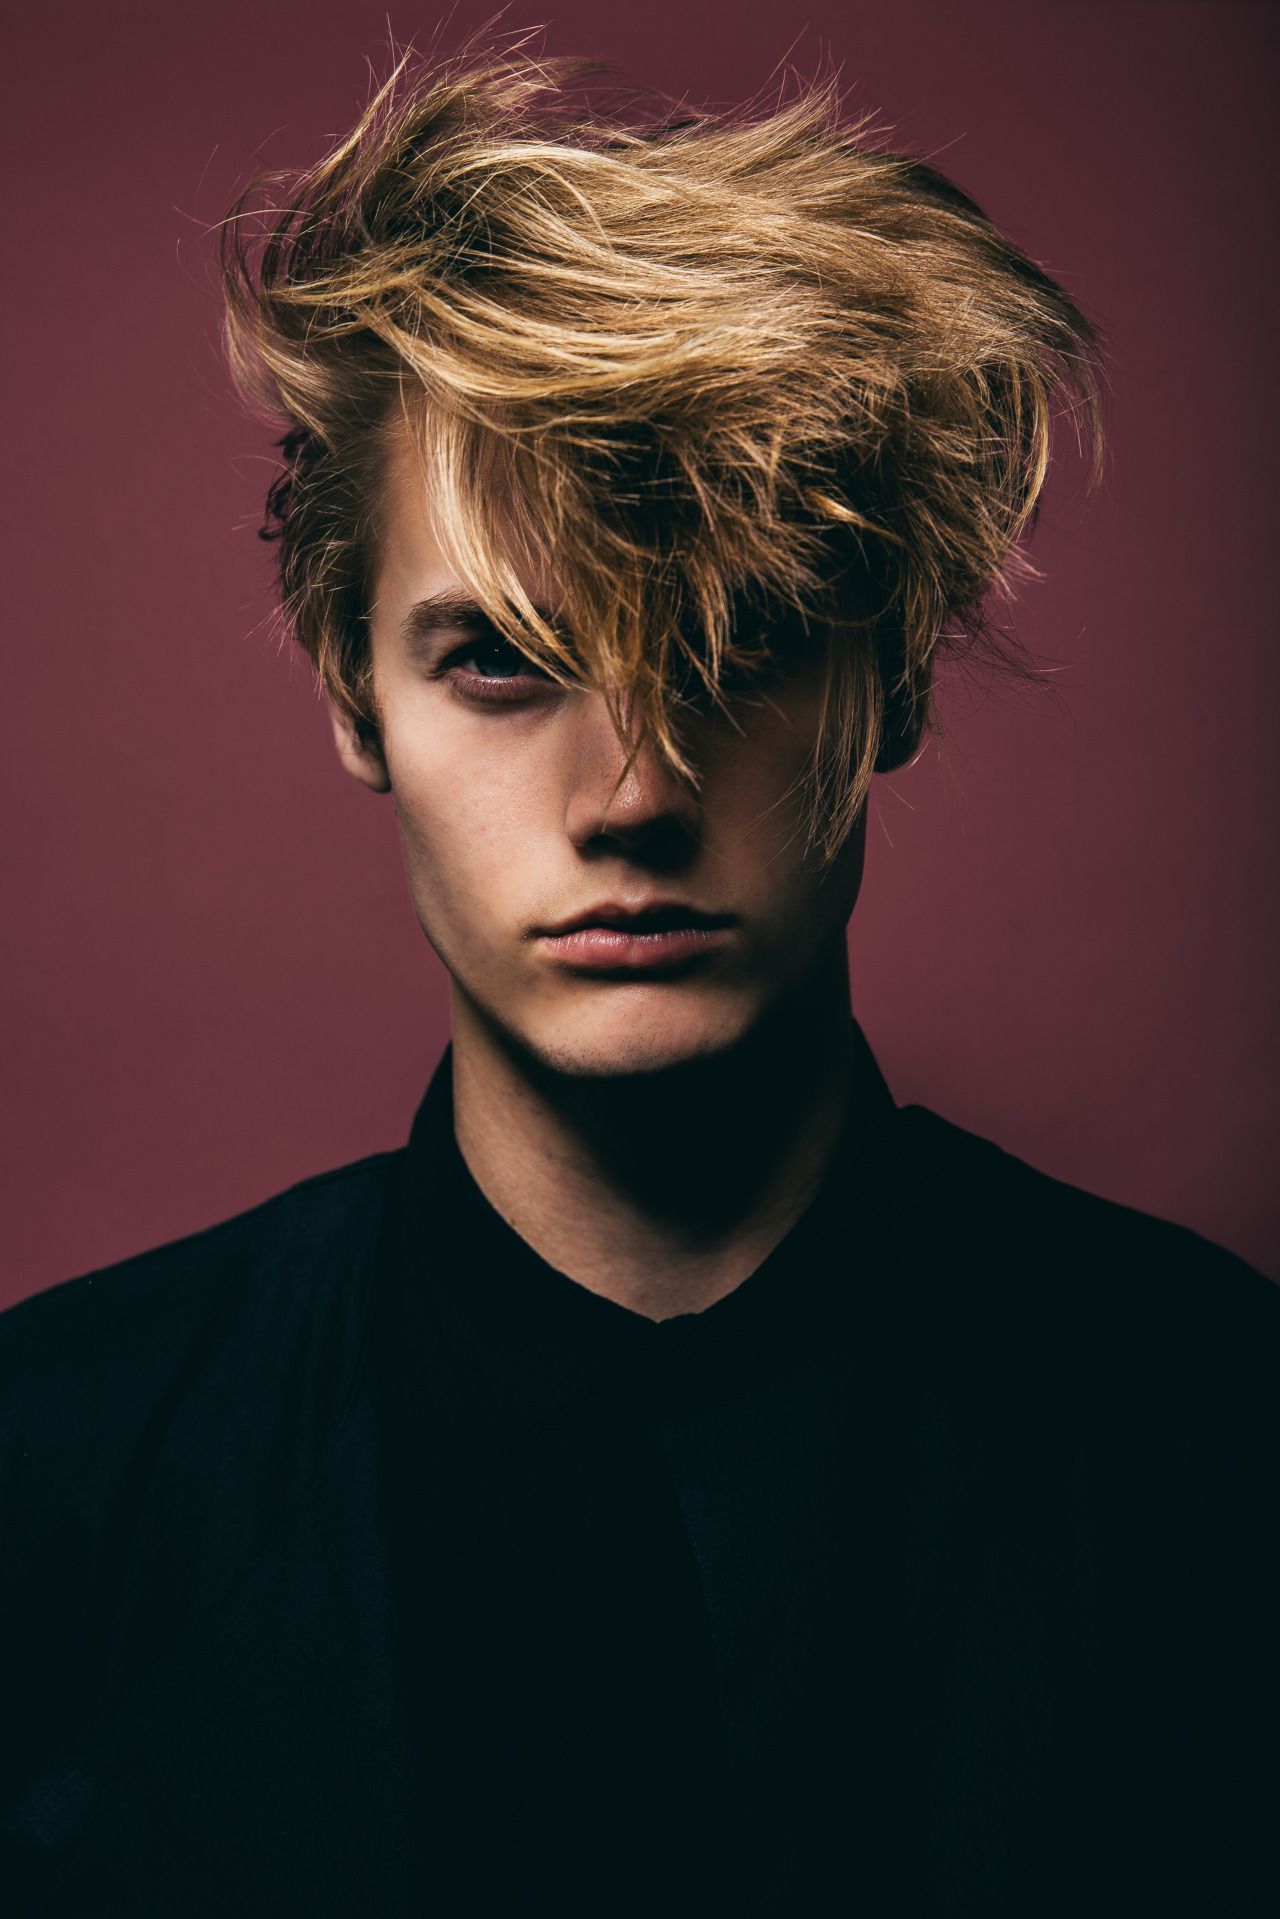
Portrait style: Real Portrait